Senusiyya

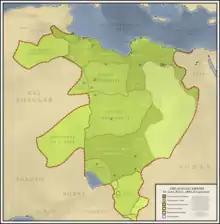
Map showing the empire of the Senussi order in 1297 Hijri, 1880 Gregorian

The Senusiyya, Senussi or Sanusi are a Muslim political-religious Sufi order and clan in Libya and surrounding regions founded in Mecca in 1837 by the Grand Sanussi ( "as-Sanūssiyy al-Kabīr"), the Algerian Muhammad ibn Ali al-Sanusi.